Culture of Arkansas

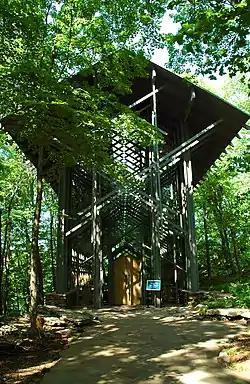
Arkansan E. Fay Jones's Thorncrown Chapel in Eureka Springs

Arkansas lies among three well-known barbecue regions: Memphis, Texas, and Kansas City, and has a mixture of styles across the state rather than a distinct "Arkansas style". This combination is sometimes known as the "Mid-South style". Much of the Arkansas Delta was settled by migrants from Tennessee and Virginia, who brought their barbecue traditions to Arkansas. Independence Day barbecues are described in Arkansas as early as 1821, prior to statehood. In the Delta, barbecues were community events, eventually coopted by politicians seeking to meet voters. Antebellum pit barbecues in Arkansas were often established around trenches dug in a clearing in the woods, filled with oak and hickory burned down to hot coals, tended by slaves, and served whatever animals the community was willing to offer, including cows, pigs, sheep, goats, chickens, deer, wild turkey and possums. Slaves also hosted their own barbecues on plantations, though the practice was significantly curbed after Gabriel's Rebellion and the Nat Turner's Rebellion.